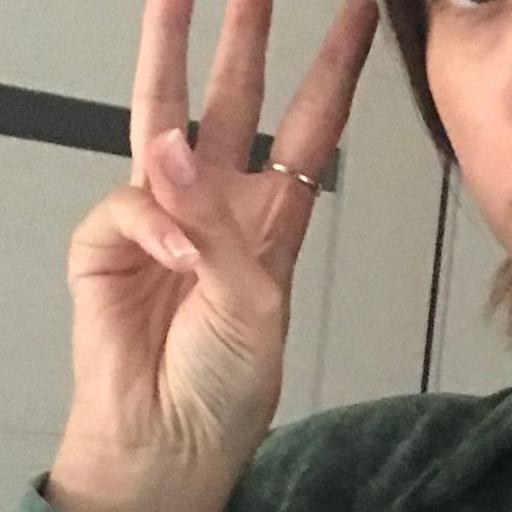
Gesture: three